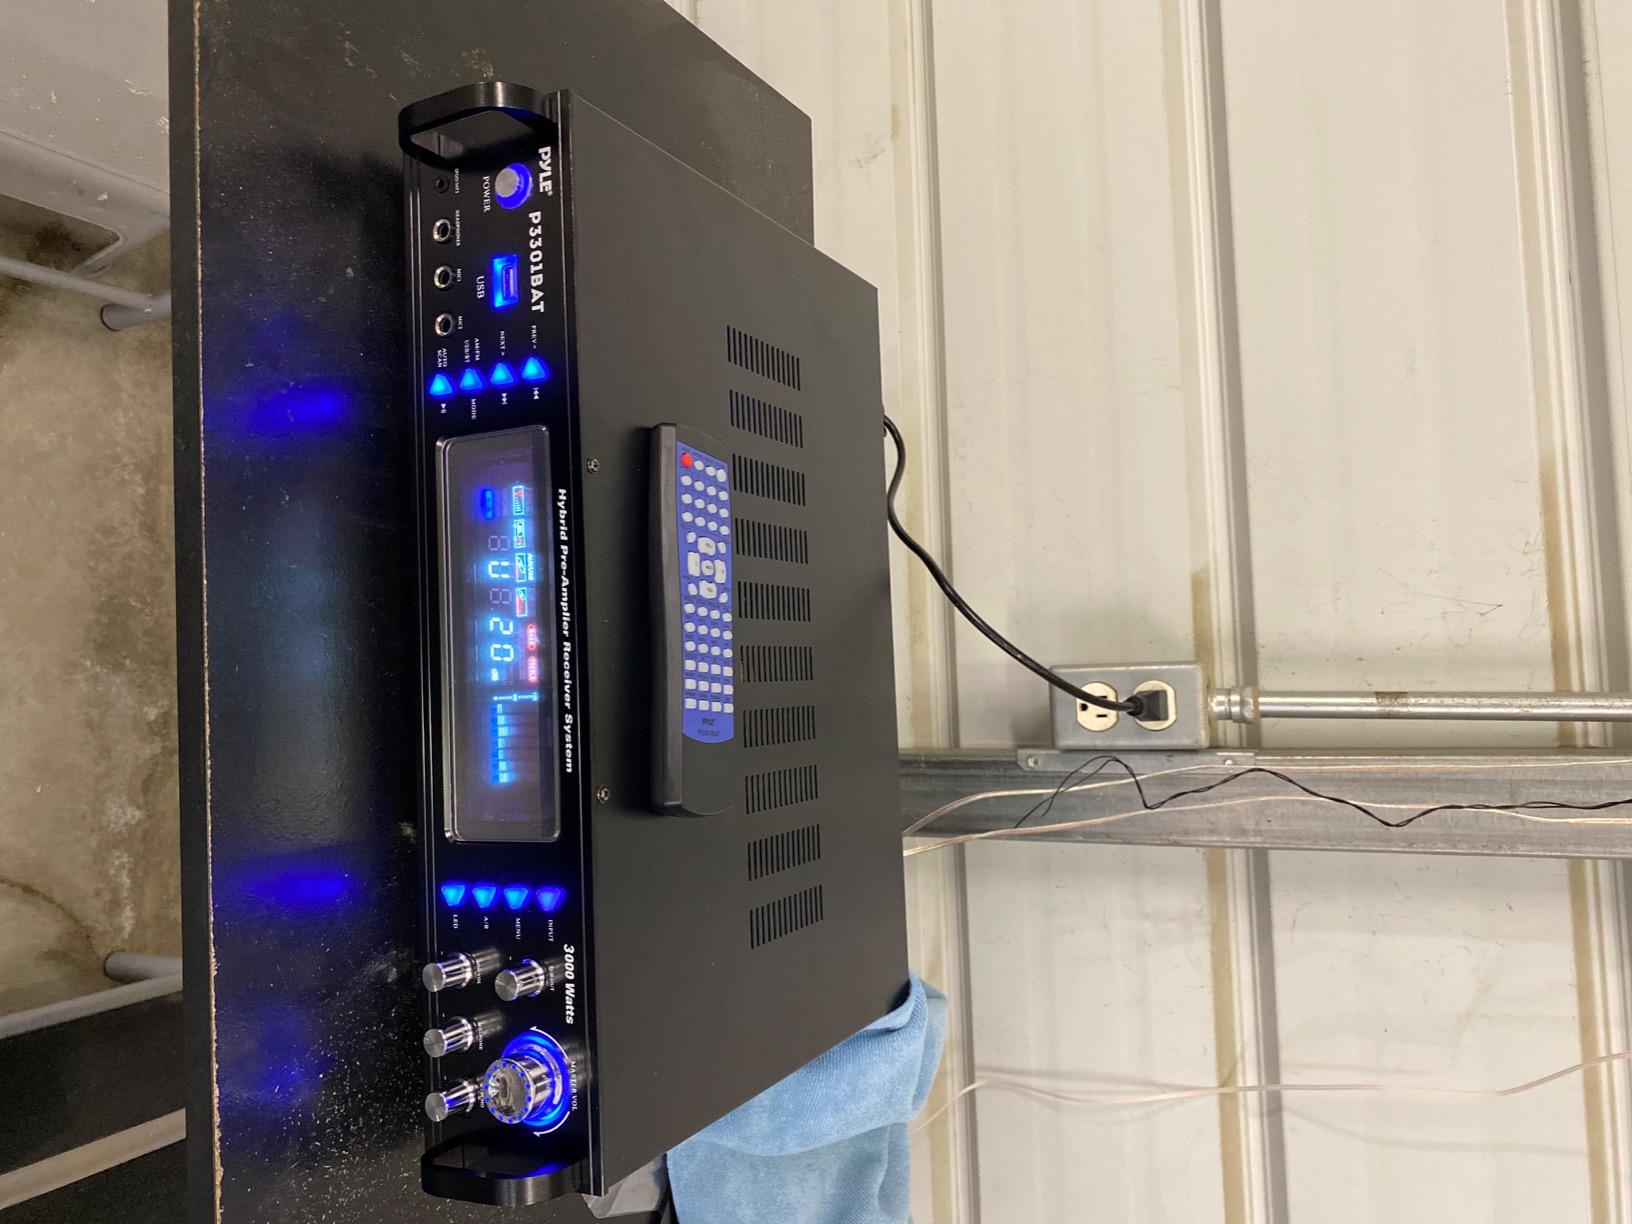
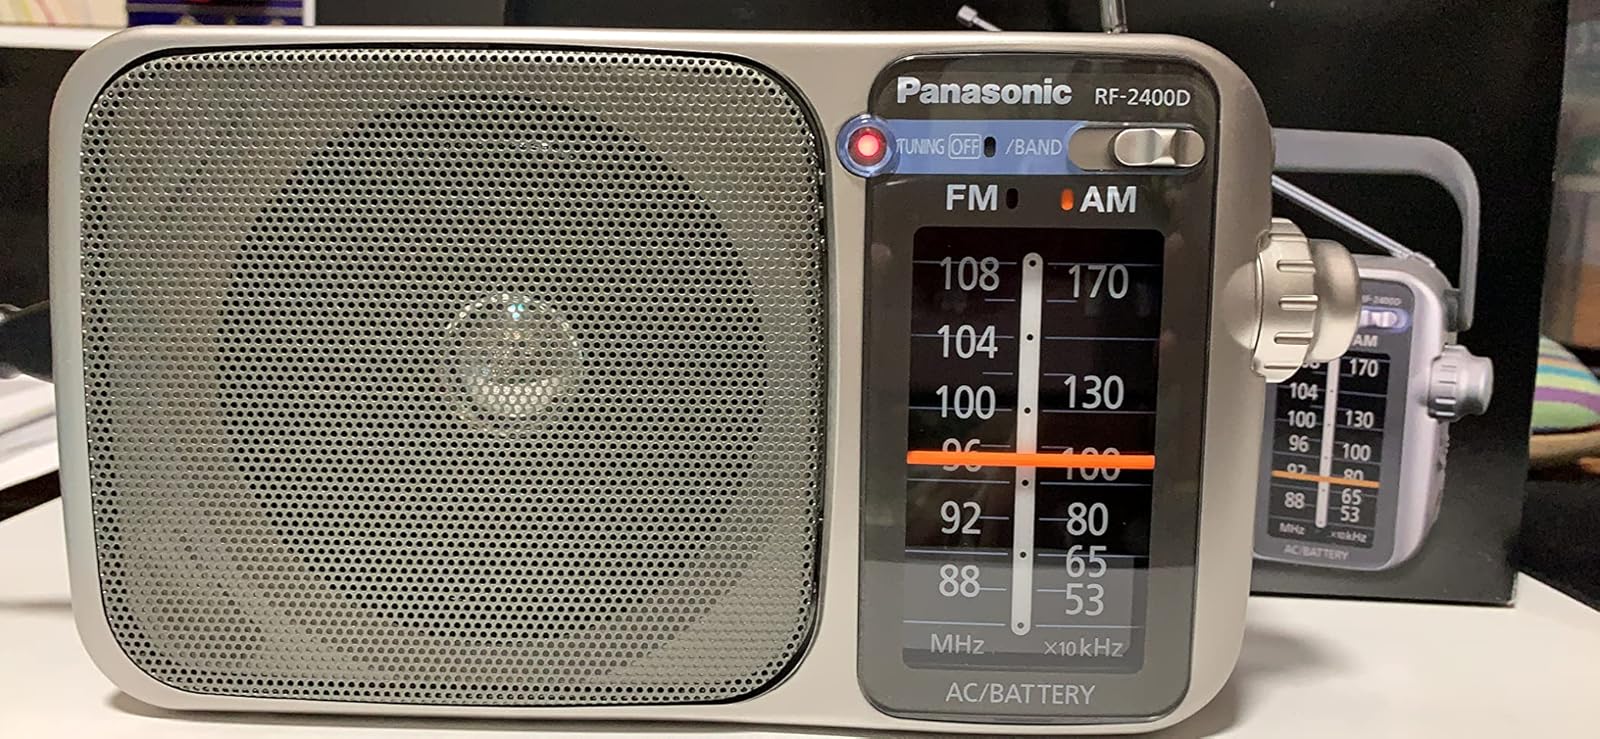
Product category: radio
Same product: no